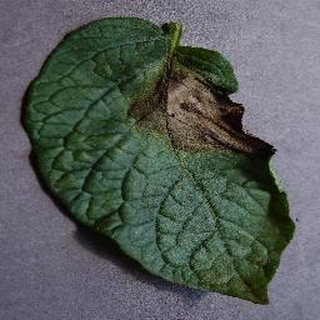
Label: potato_late_blight